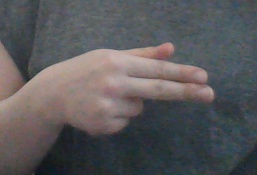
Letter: ghain